Second-wave feminism

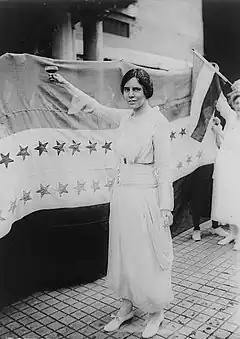
Alice Paul wrote the Equal Rights Amendment, whose passage became an unachieved goal of the feminist movement in the 1970s.

By the early 1980s, it was largely perceived that women had met their goals and succeeded in changing social attitudes towards gender roles, repealing oppressive laws that were based on sex, integrating the "boys' clubs" such as military academies, the United States Armed Forces, NASA, single-sex colleges, men's clubs, and the Supreme Court, and making gender discrimination illegal. However, in 1982, adding the Equal Rights Amendment to the United States Constitution failed, having been ratified by only 35 states, leaving it three states short of ratification.